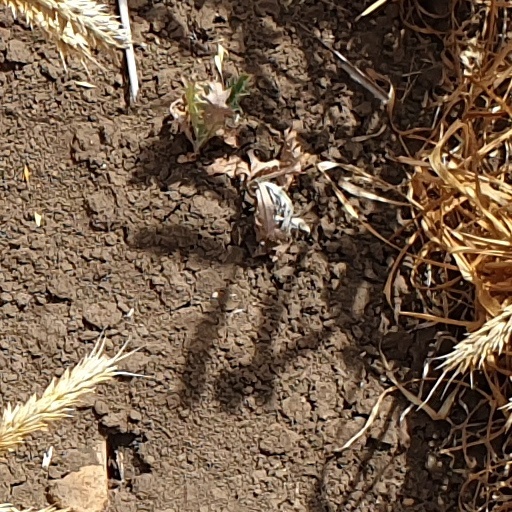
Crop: wheat